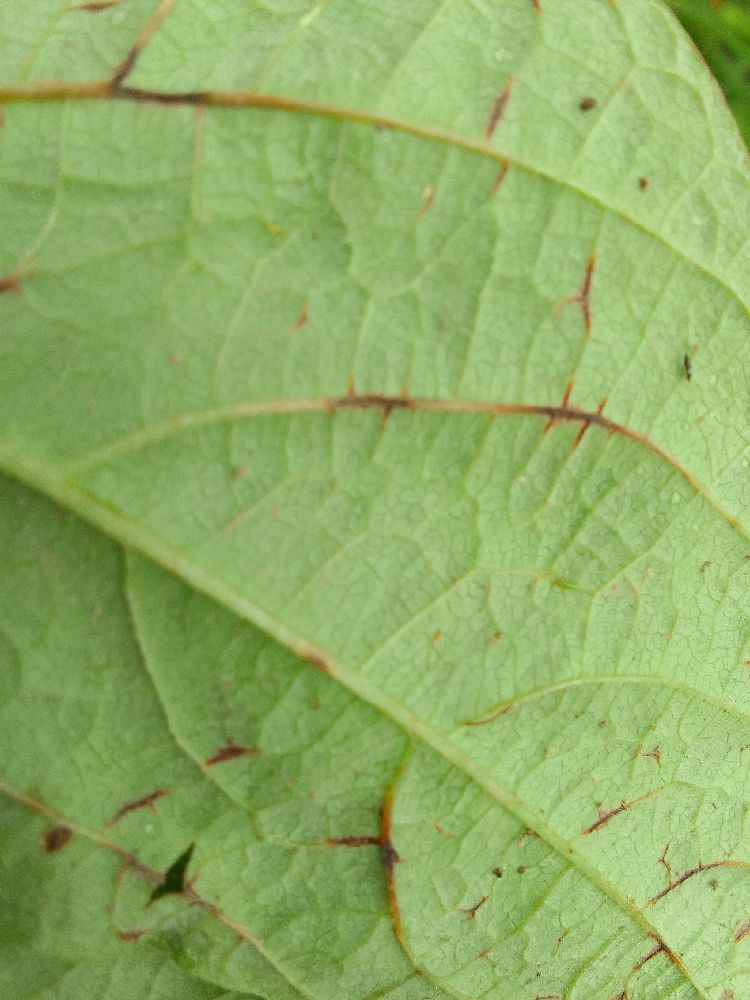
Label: anthracnose